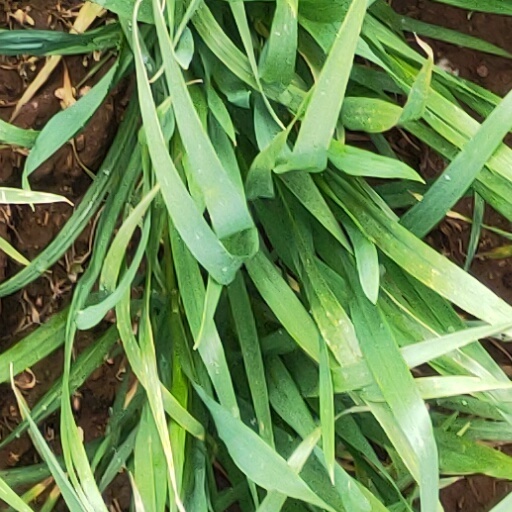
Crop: wheat